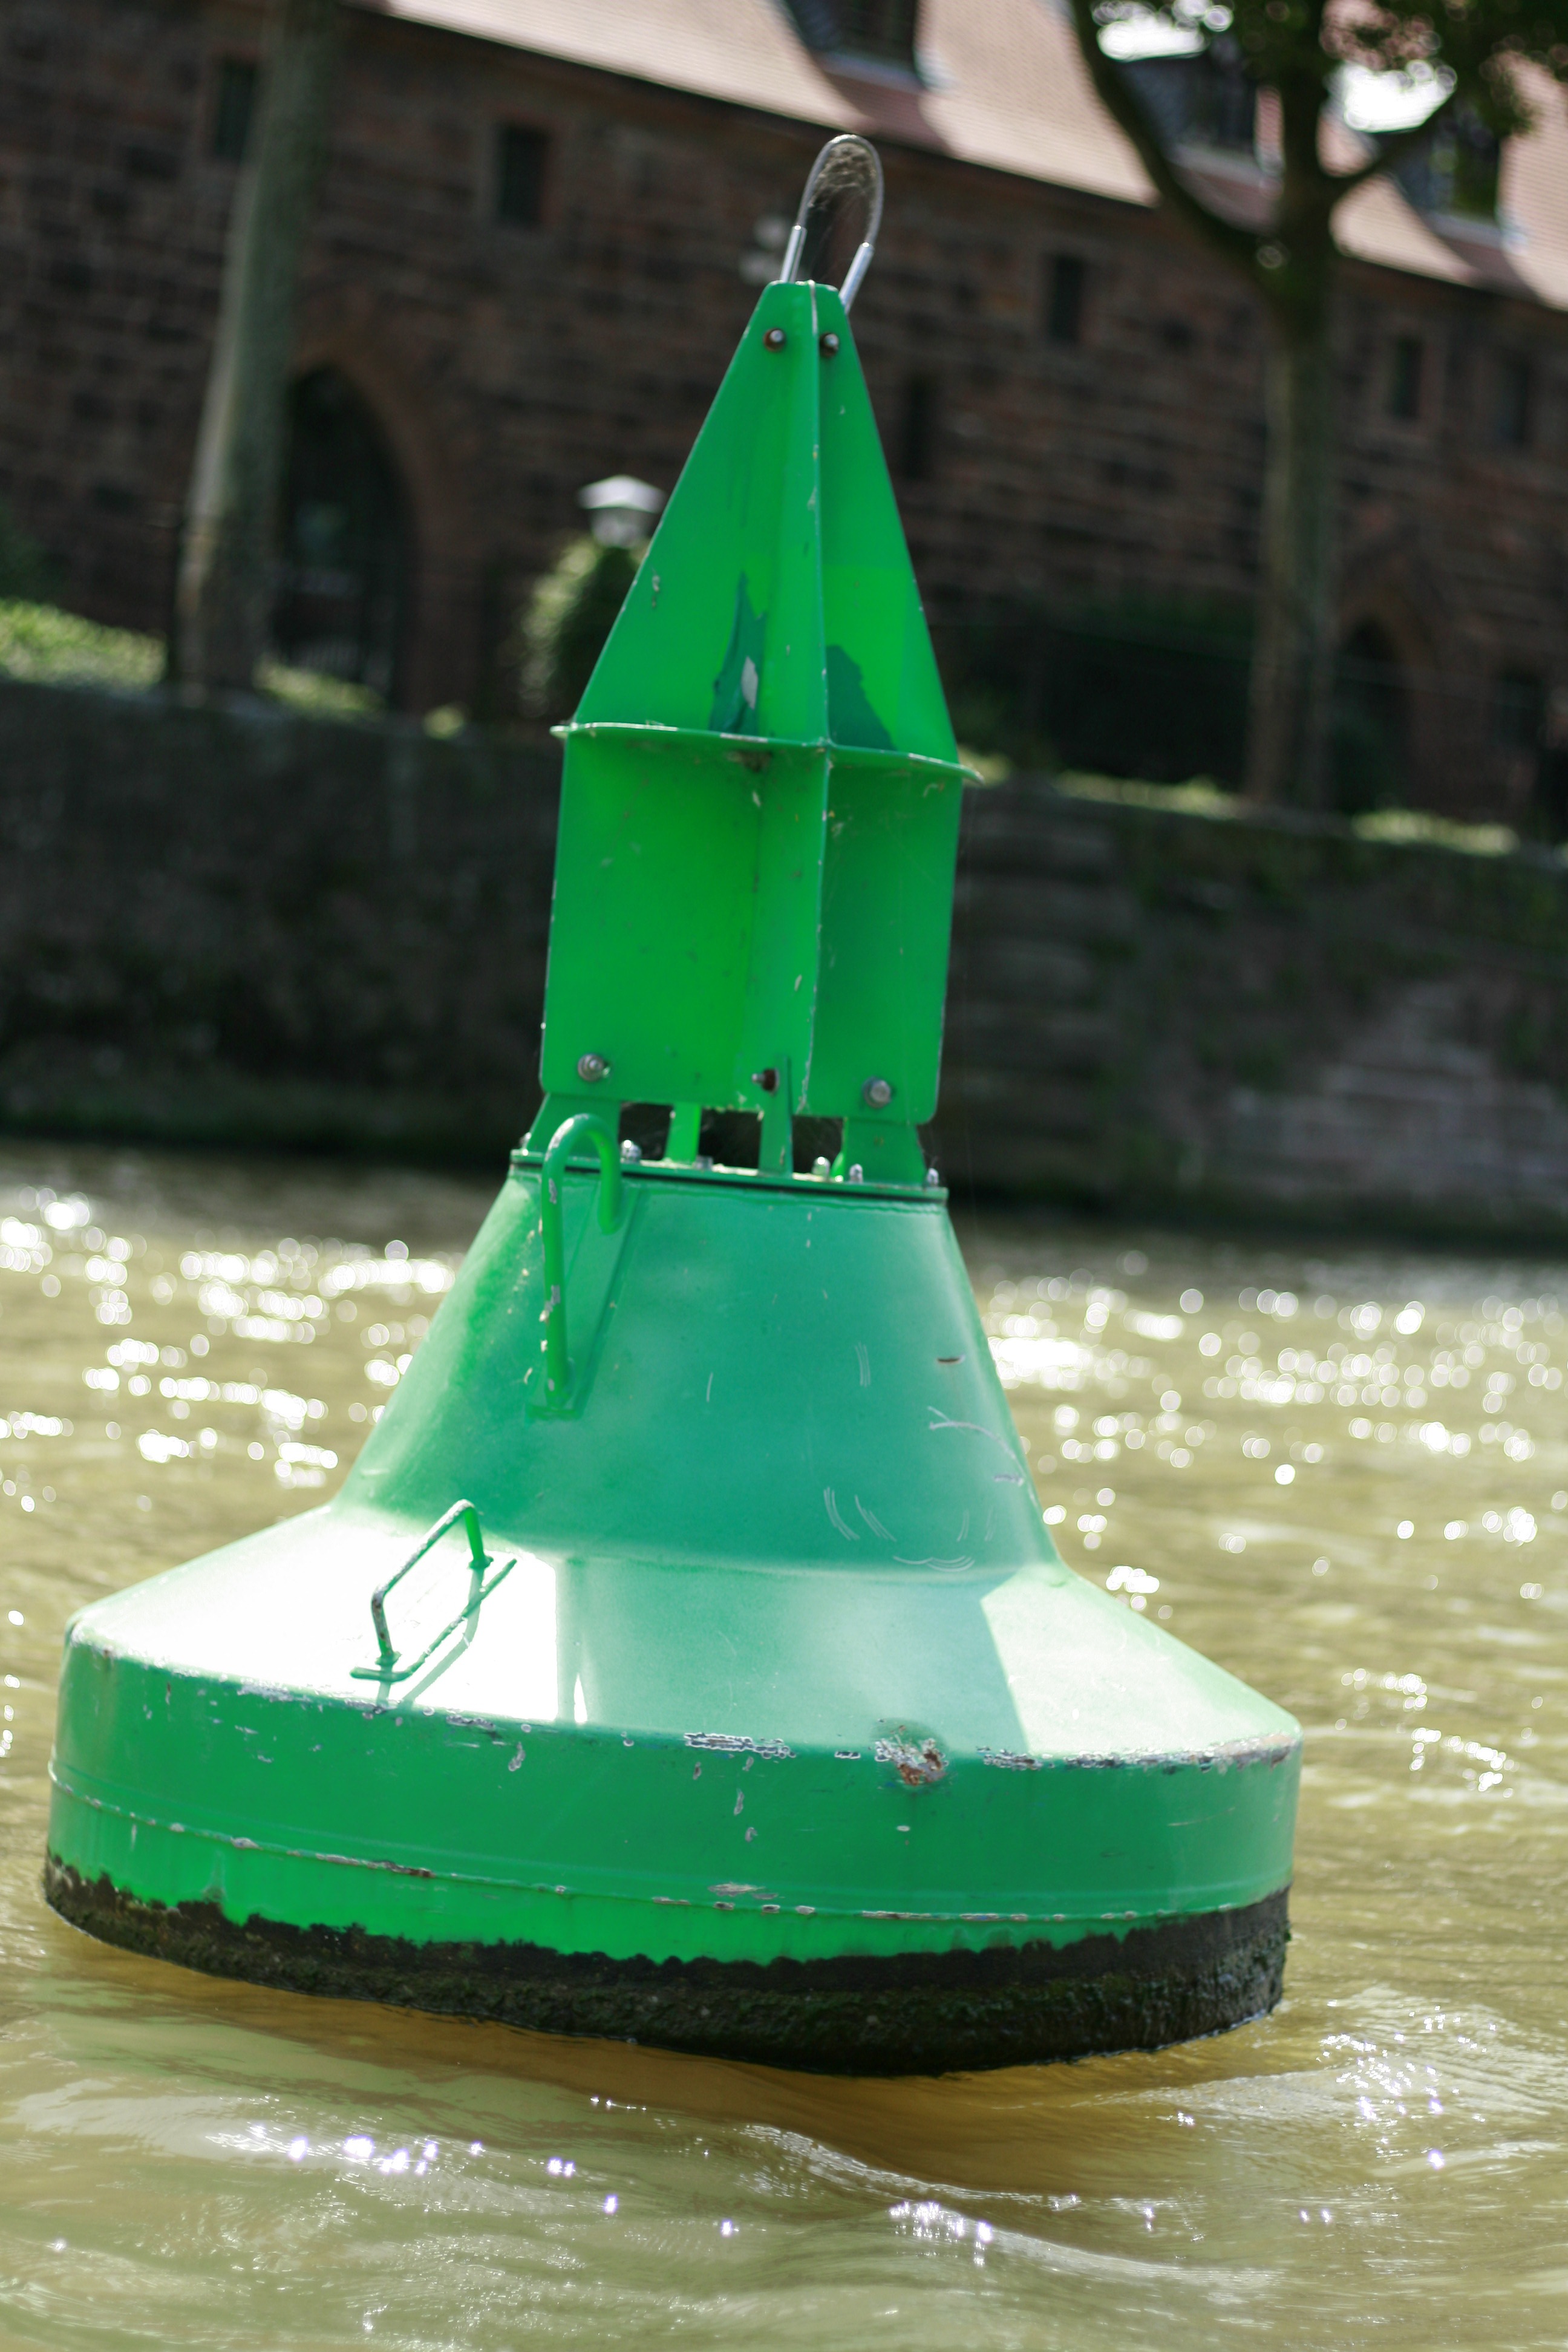
water, boat, river, green, flow, vehicle, sailboat, boating, watercraft, moored, boje